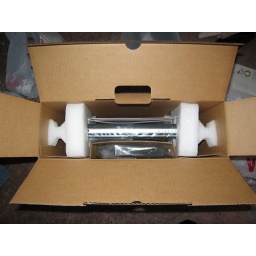
First thing you see when you open the box: the new laptop in the box